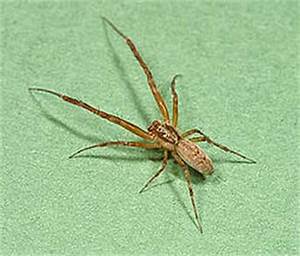
Label: ragno